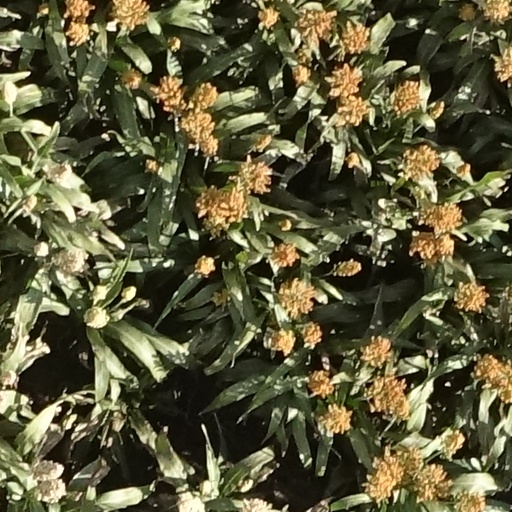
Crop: sorghum